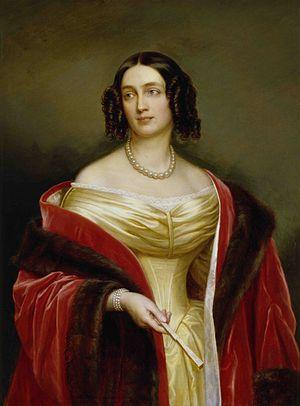
Joseph Karl Stieler est un peintre allemand.